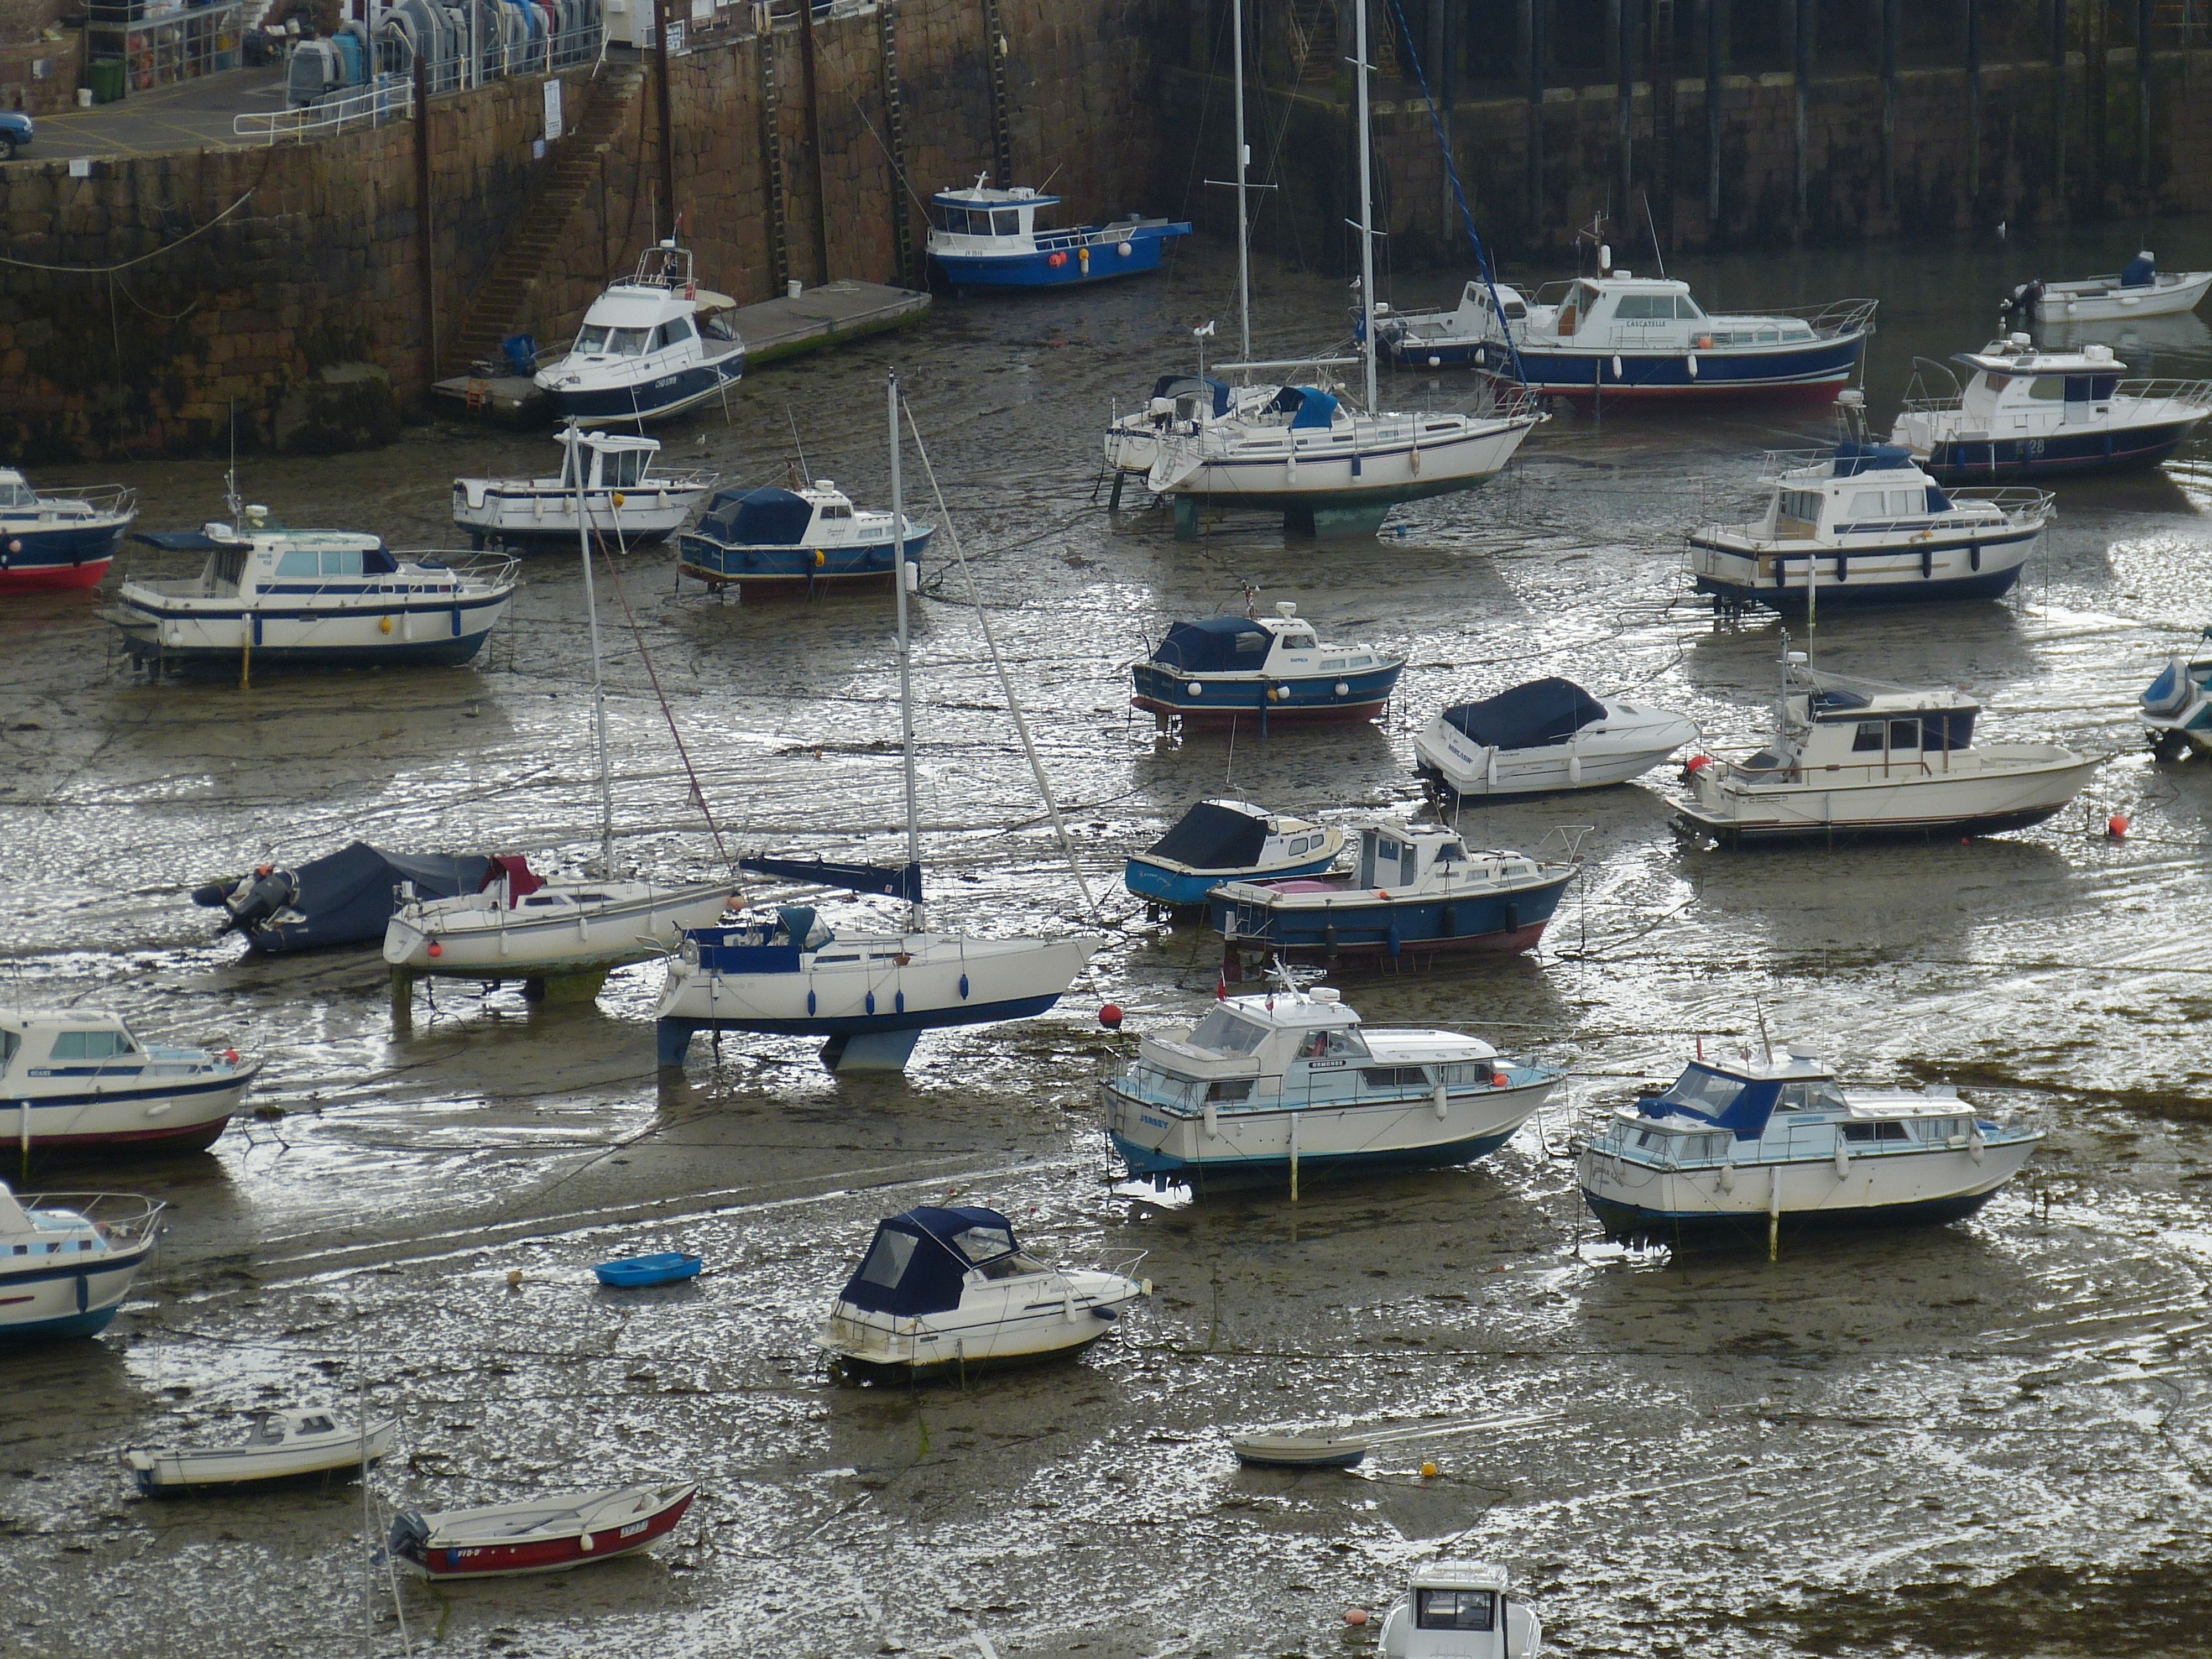
beach, sea, dock, boat, view, tide, boot, vehicle, harbor, marina, port, england, infrastructure, ships, outlook, atlantic, sailing vessel, watercraft, jersey, united kingdom, ebb, channel islands, island of jersey, orgueil, gorey